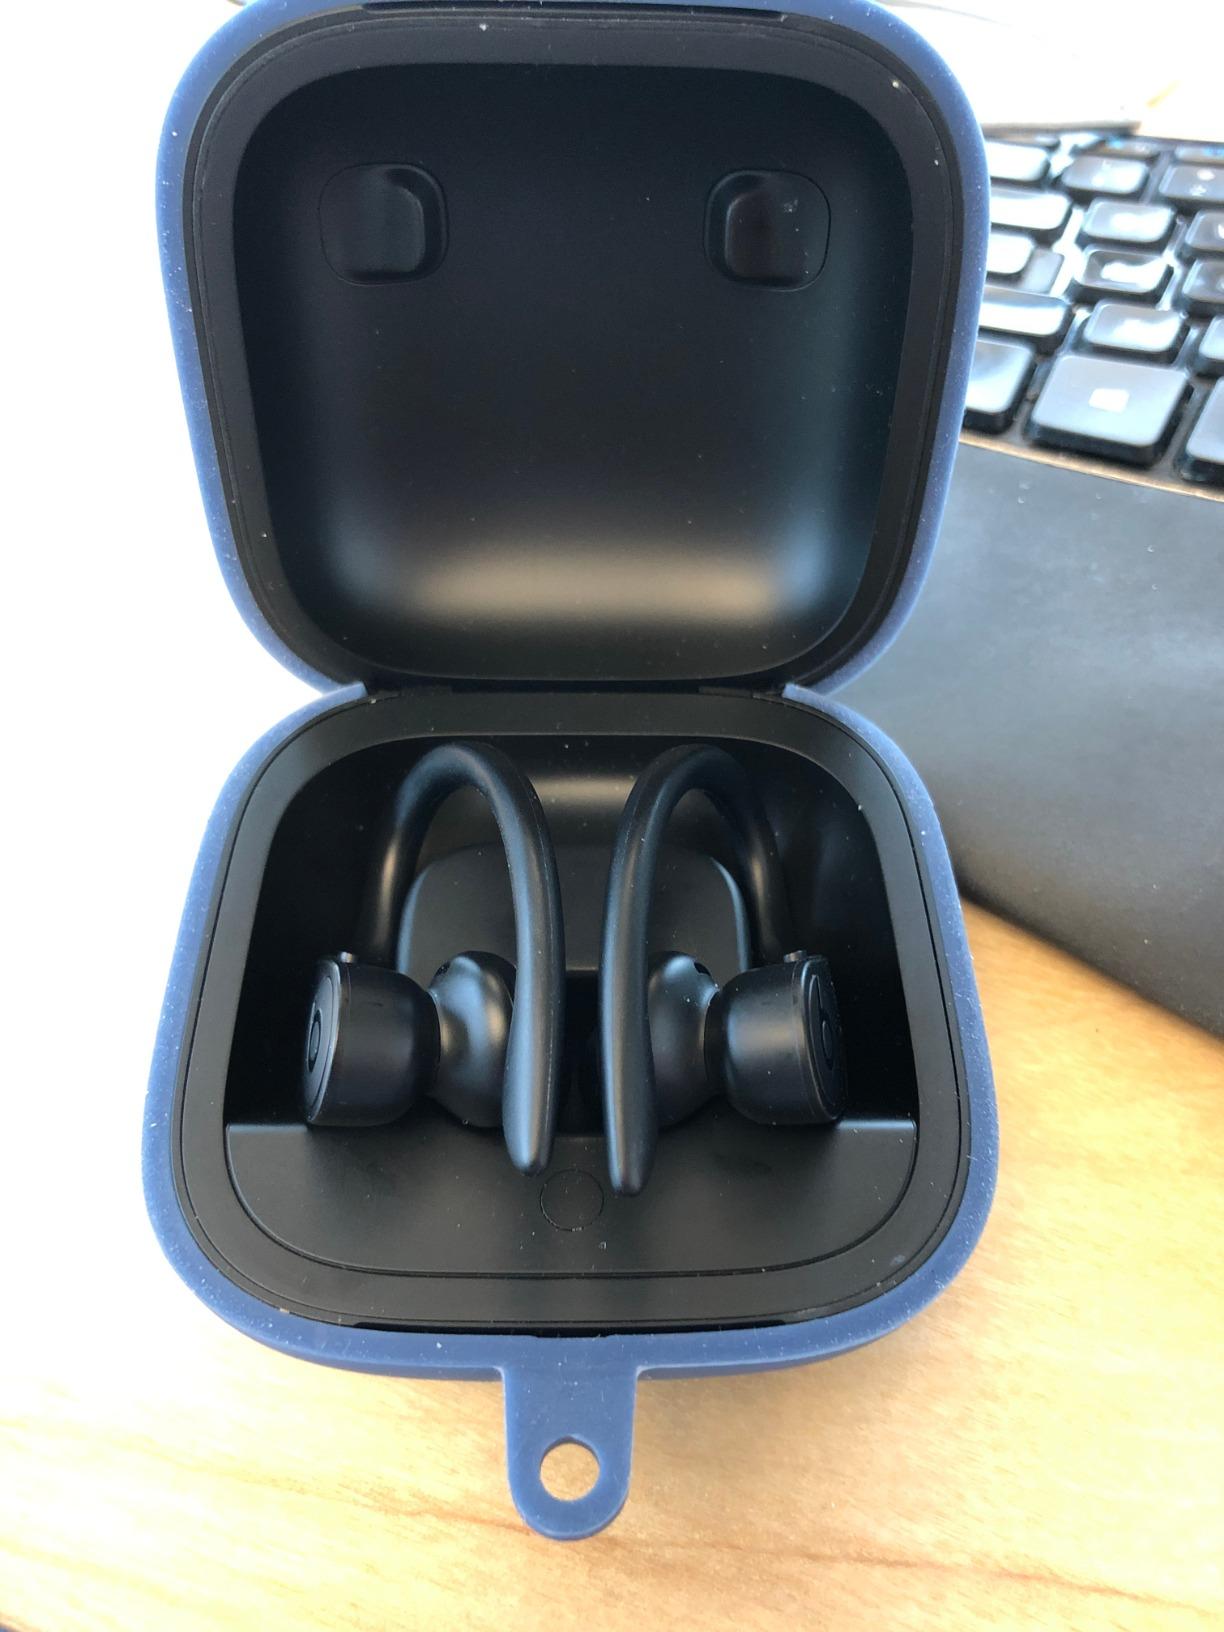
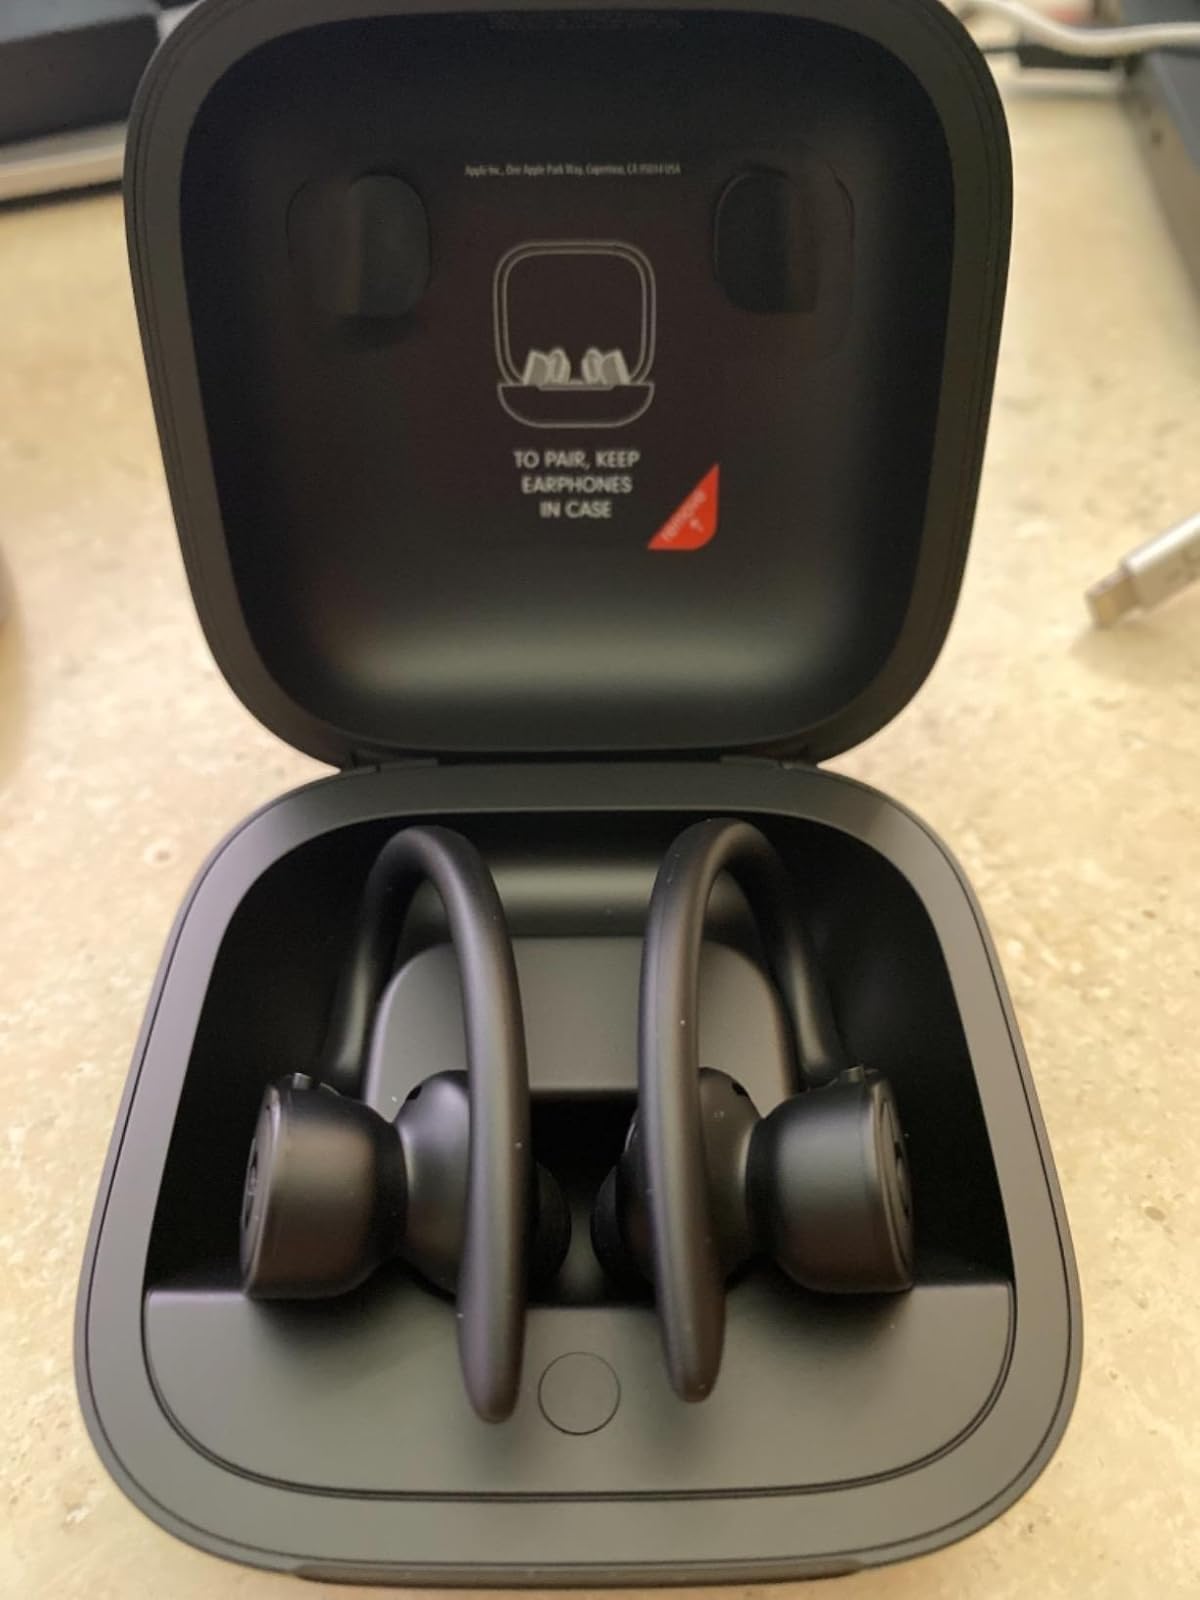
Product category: earbuds
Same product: yes